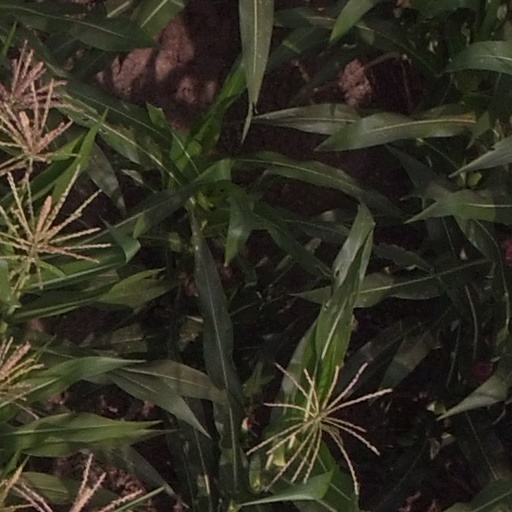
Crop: maize; corn